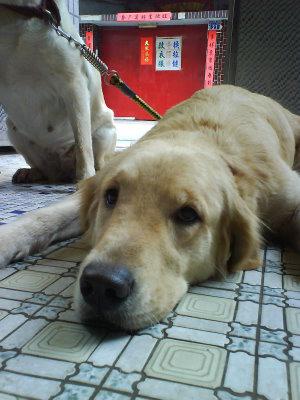
Breed: Golden_Retriever